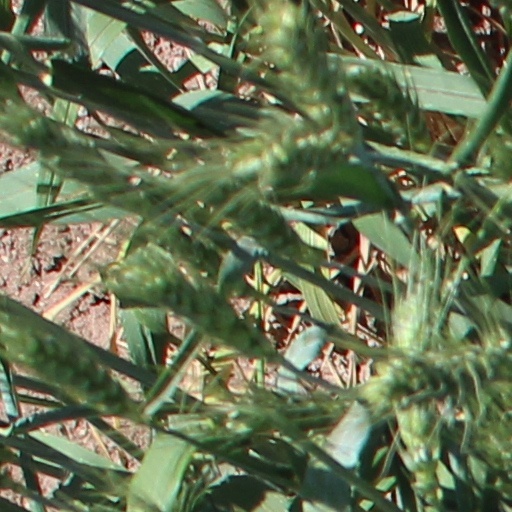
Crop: wheat